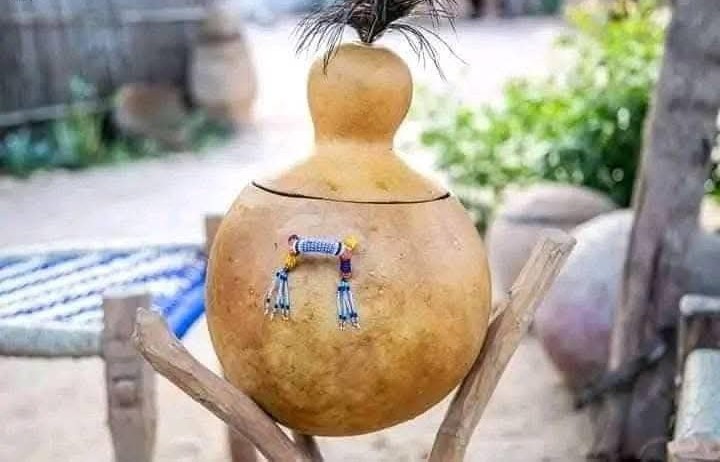
الوصف بالفصحى: وعاء مصنوع من القرع المجفف ومزين بالخرز
الوصف بالعامية السودانية: سعن مزيننو بالخرز وقاعد في الحوش
التصنيف: Local Culture & Objects